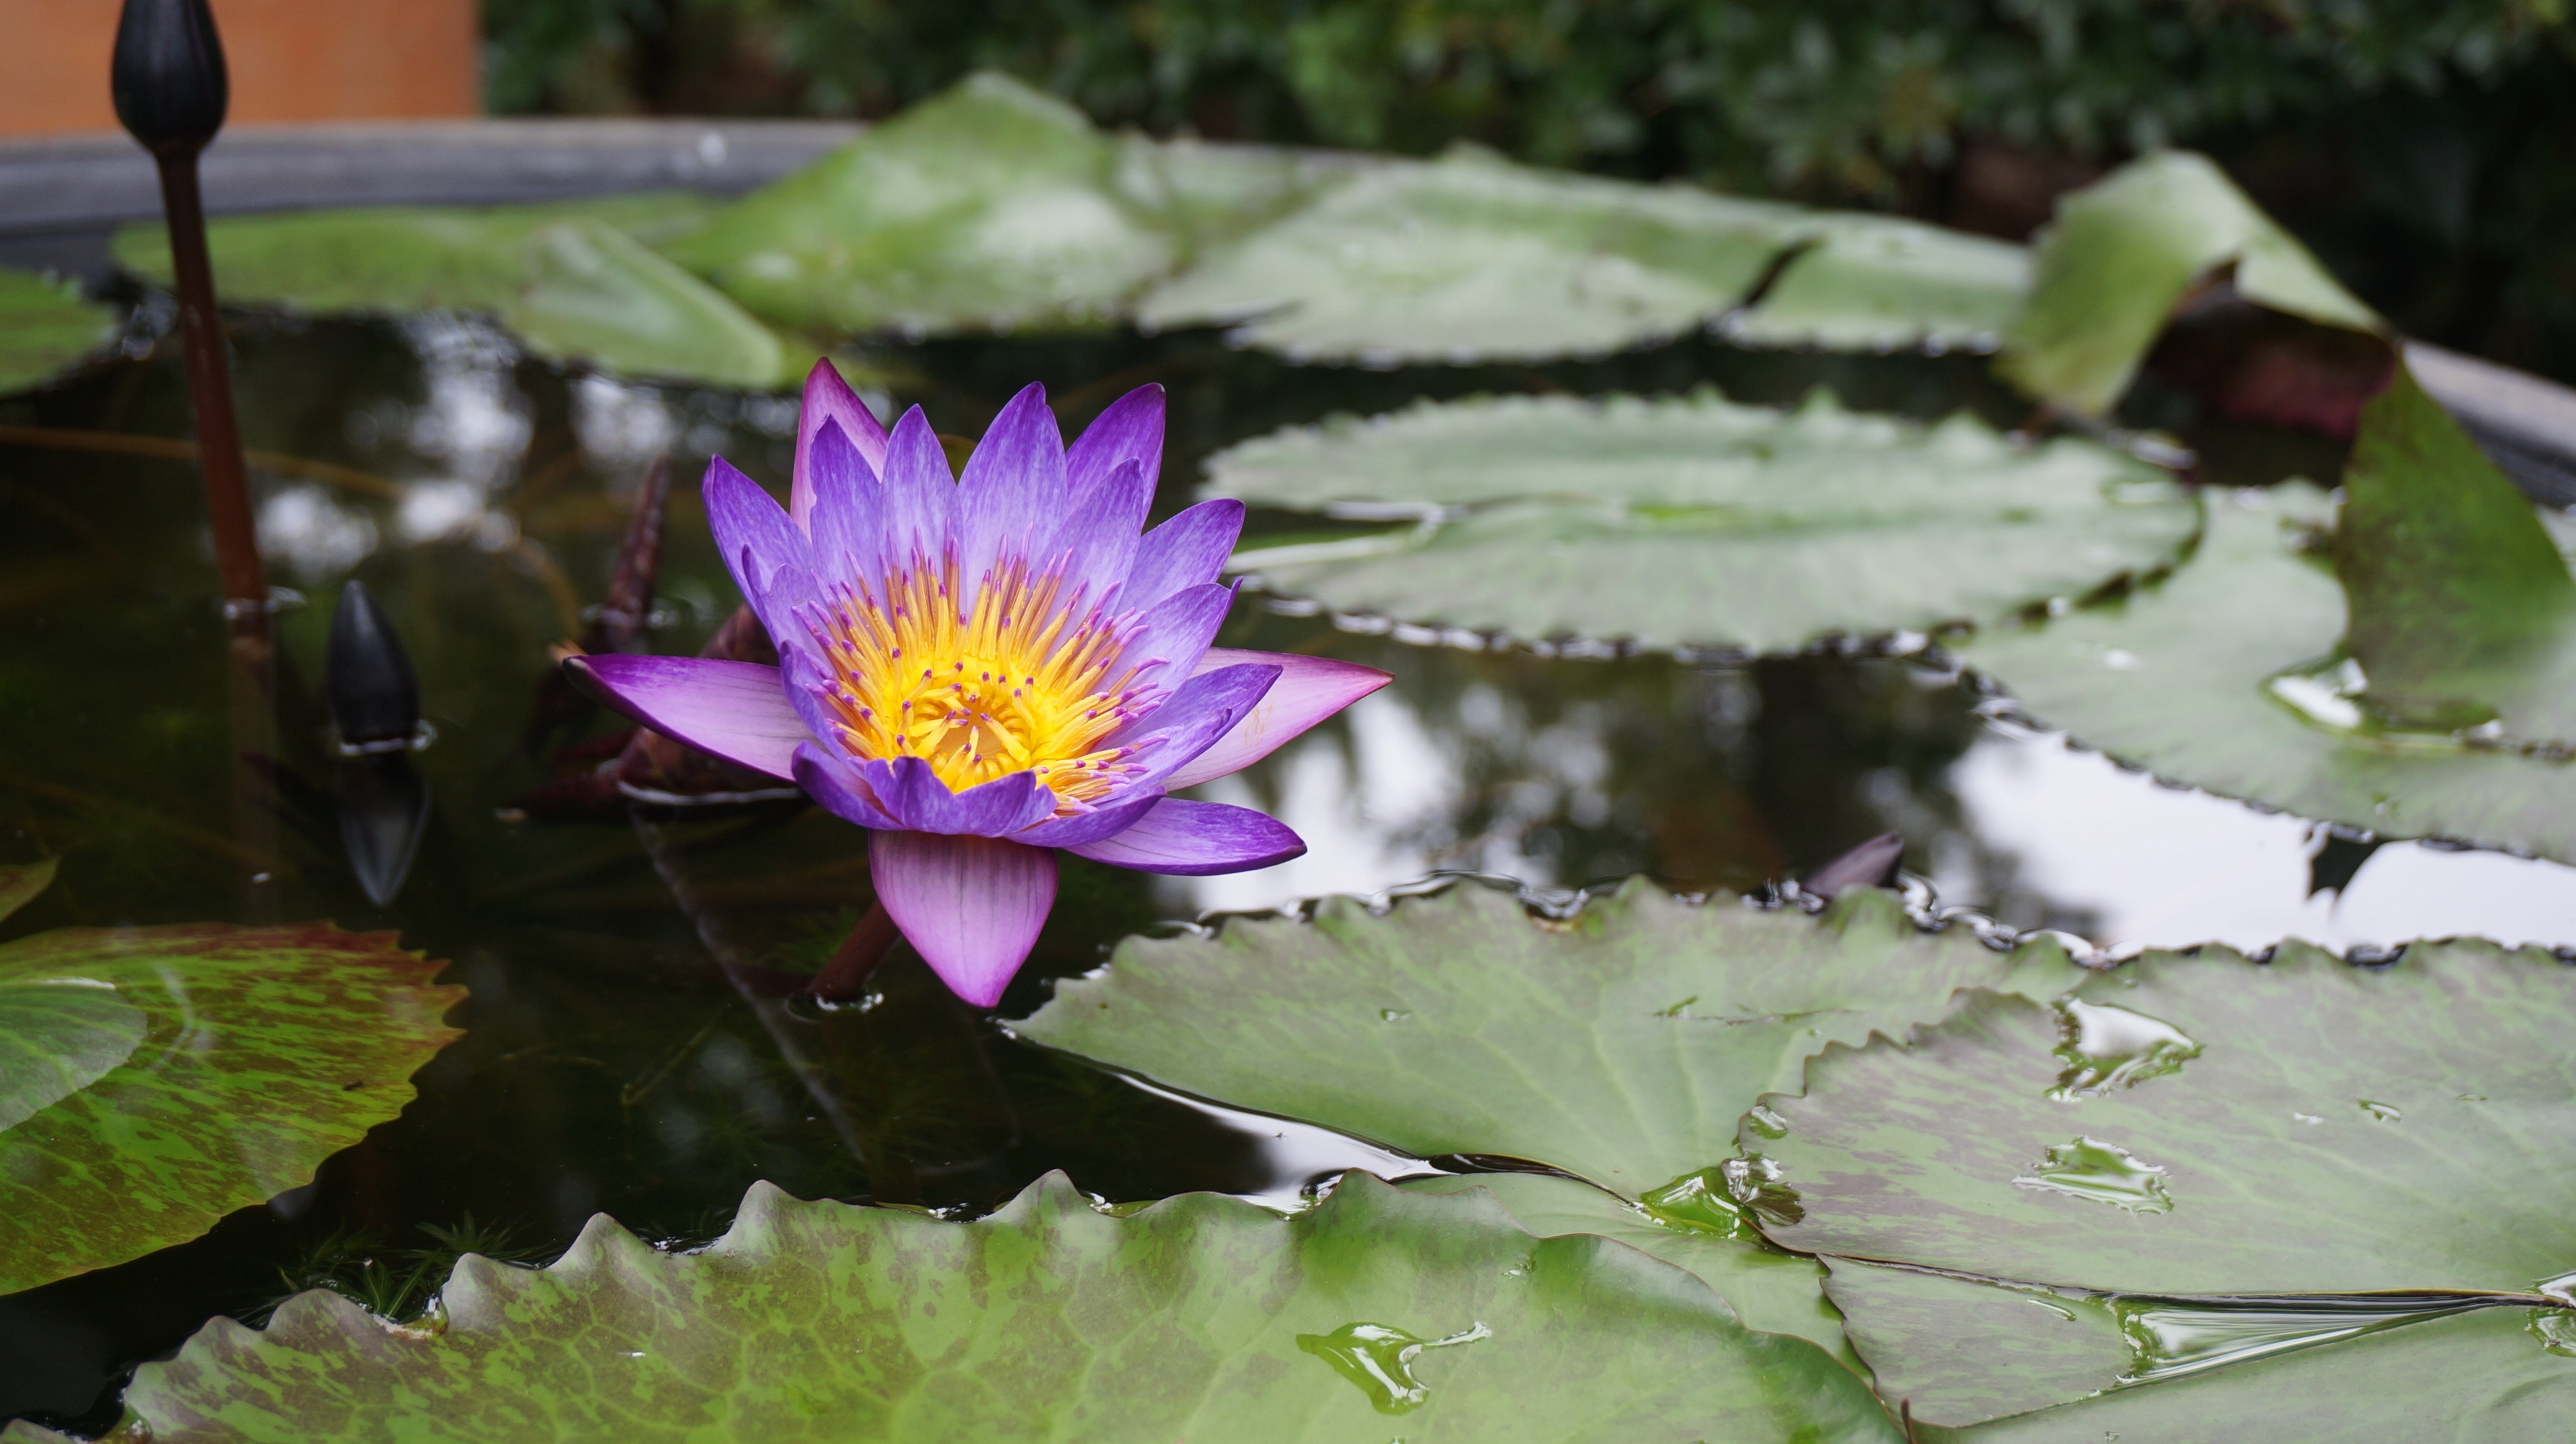
nature, plant, leaf, flower, petal, pond, green, botany, garden, sacred lotus, aquatic plant, flora, wildflower, flowers, purple flowers, lotus, water lilies, aquatic plants, arboretum, macro photography, flowering plant, pond plants, one flower, land plant, lotus family